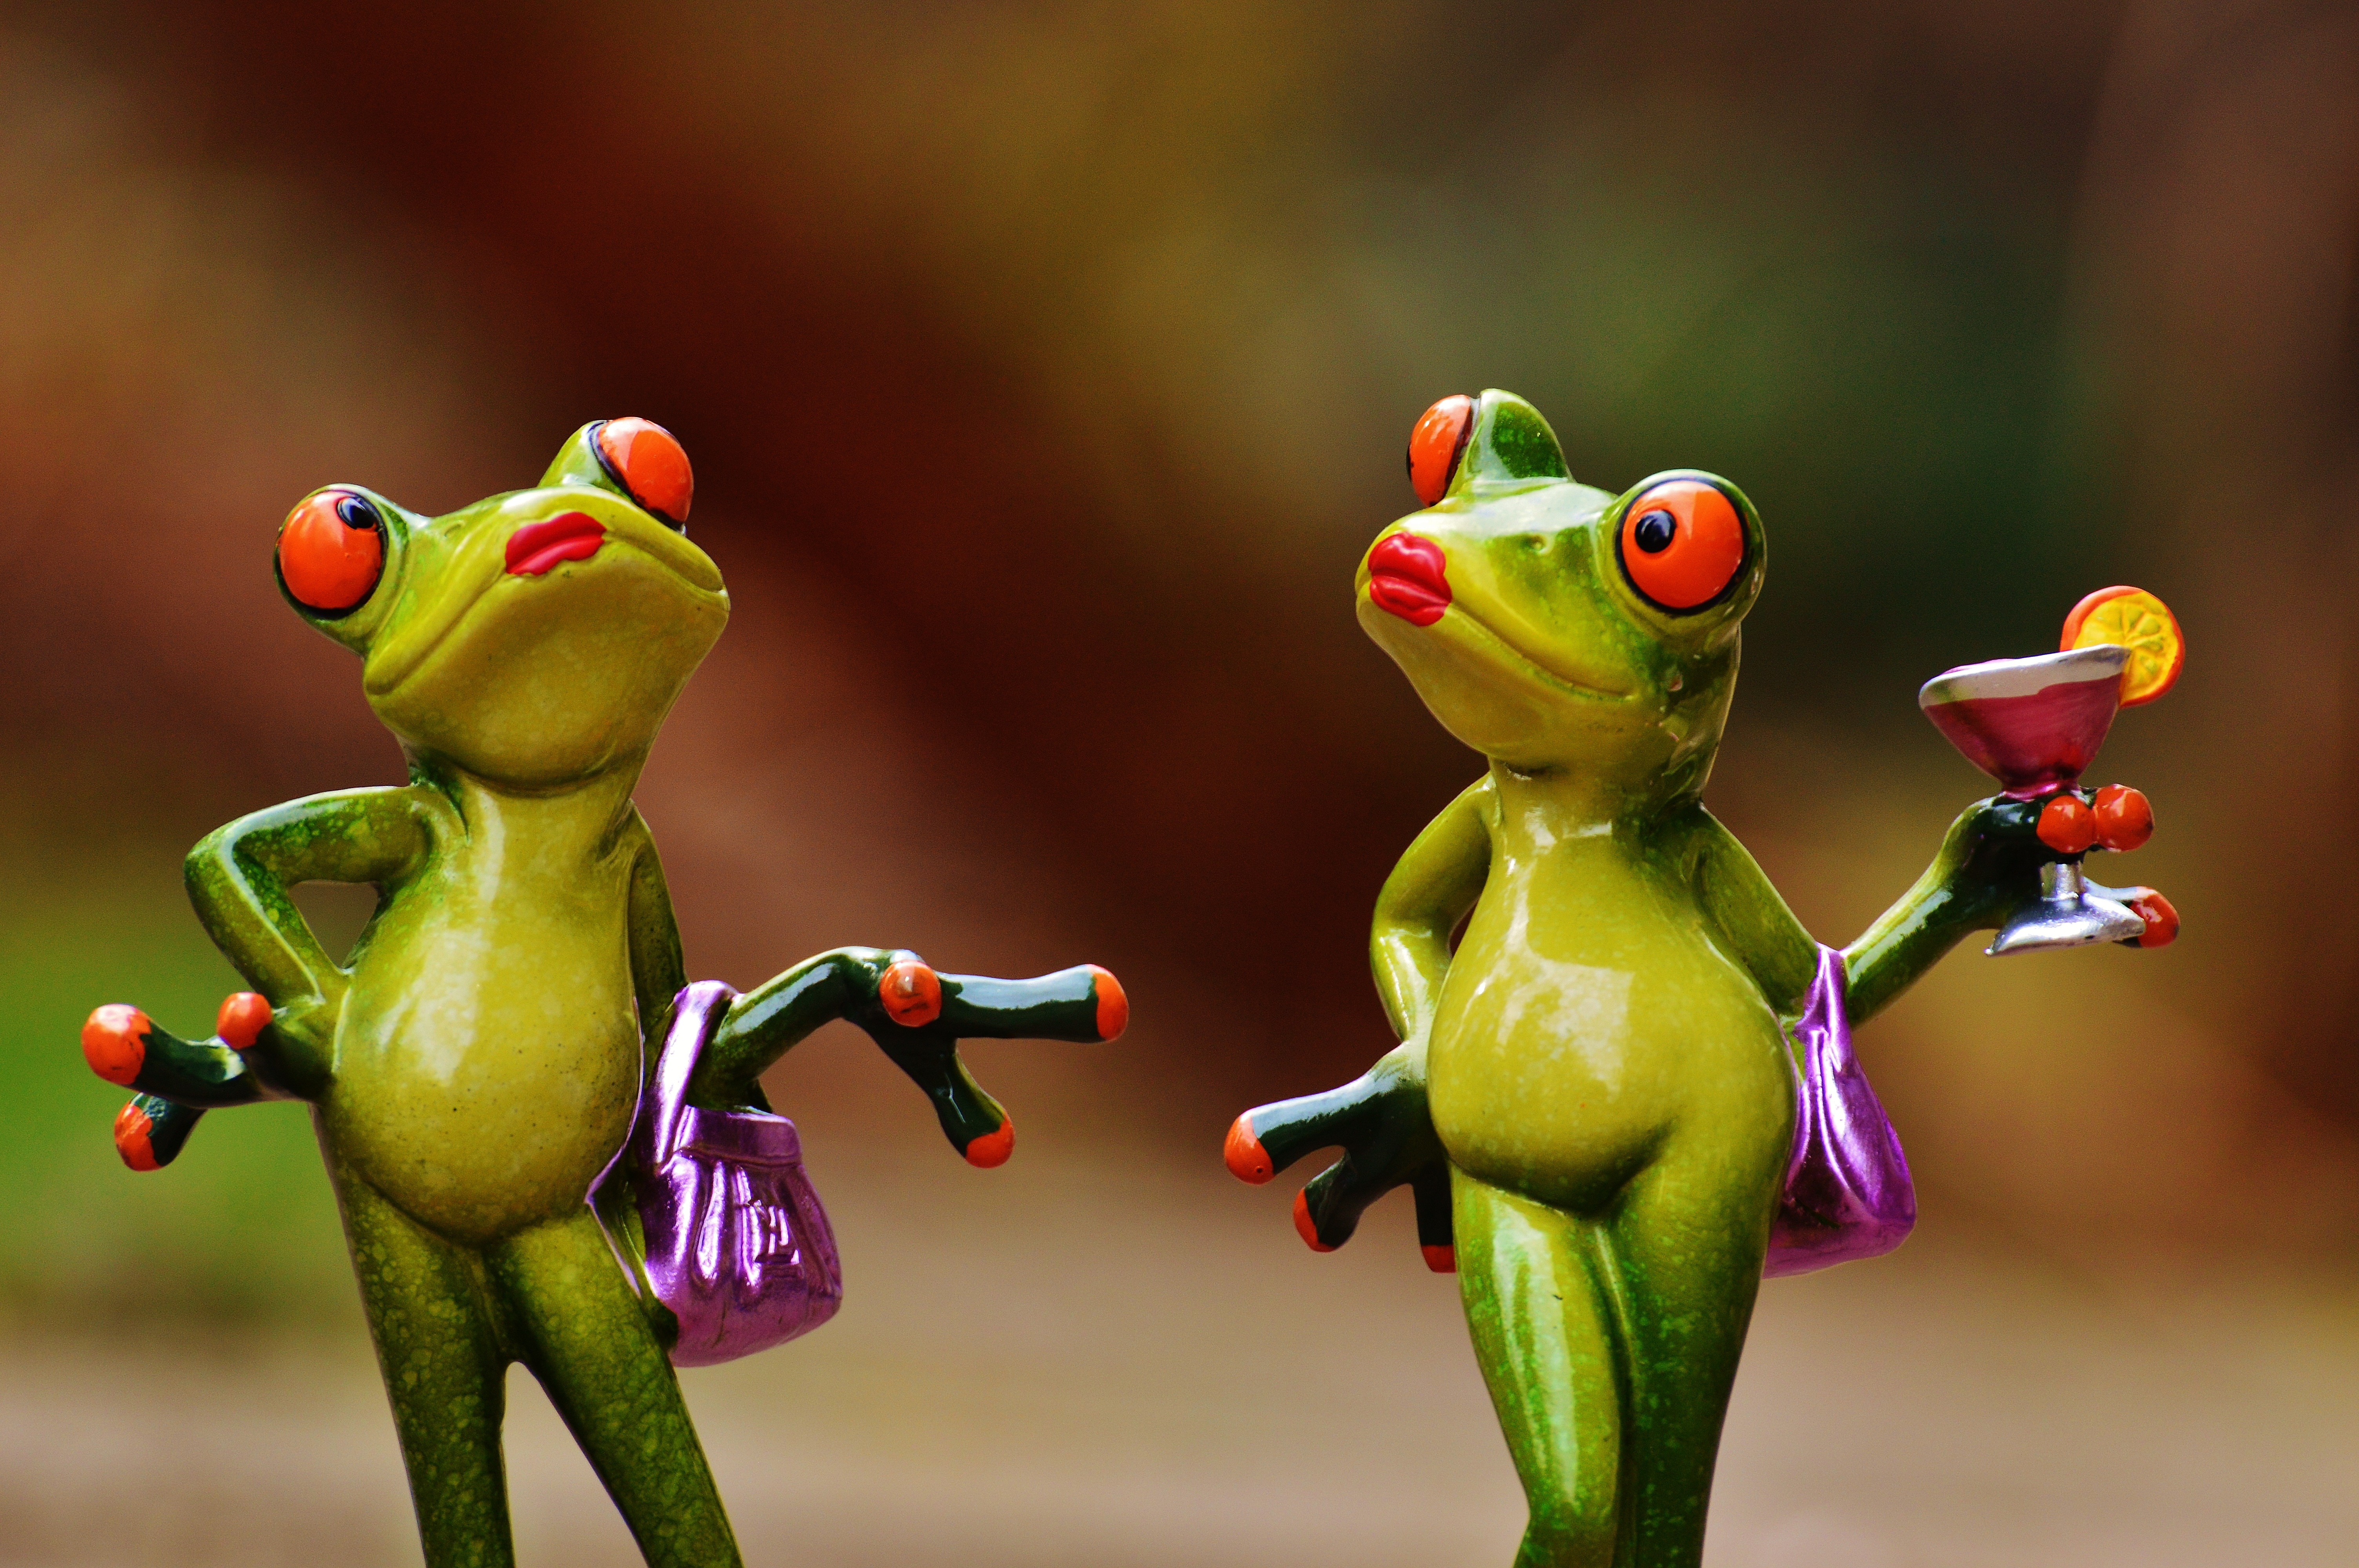
flower, cute, green, frog, amphibian, lady, toy, fauna, cocktail, tree frog, close up, posing, fun, party, vertebrate, chat, funny, are, sexy, chick, entertainment, frogs, macro photography, arrogant